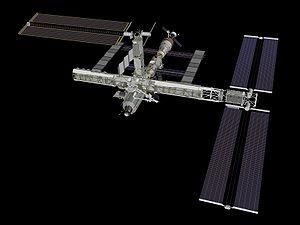
La poutre de la Station spatiale internationale est une structure métallique de plus de 100 mètres de long qui porte les radiateurs qui dissipent l'excès de chaleur de la Station et les panneaux solaires qui lui fournissent son énergie. La poutre sert également de réceptacle à des palettes destinées à recevoir des expériences scientifiques. Elle supporte une voie ferrée sur laquelle circule le support du bras Canadarm 2 qui permet l'assemblage et la maintenance de la Station.
STS-116 désigne une mission de la navette spatiale américaine Discovery destinée à poursuivre l'assemblage de l'ISS. Elle s'est déroulée entre le 10 et le 22 décembre 2006.